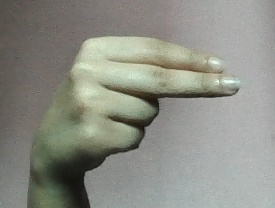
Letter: ain